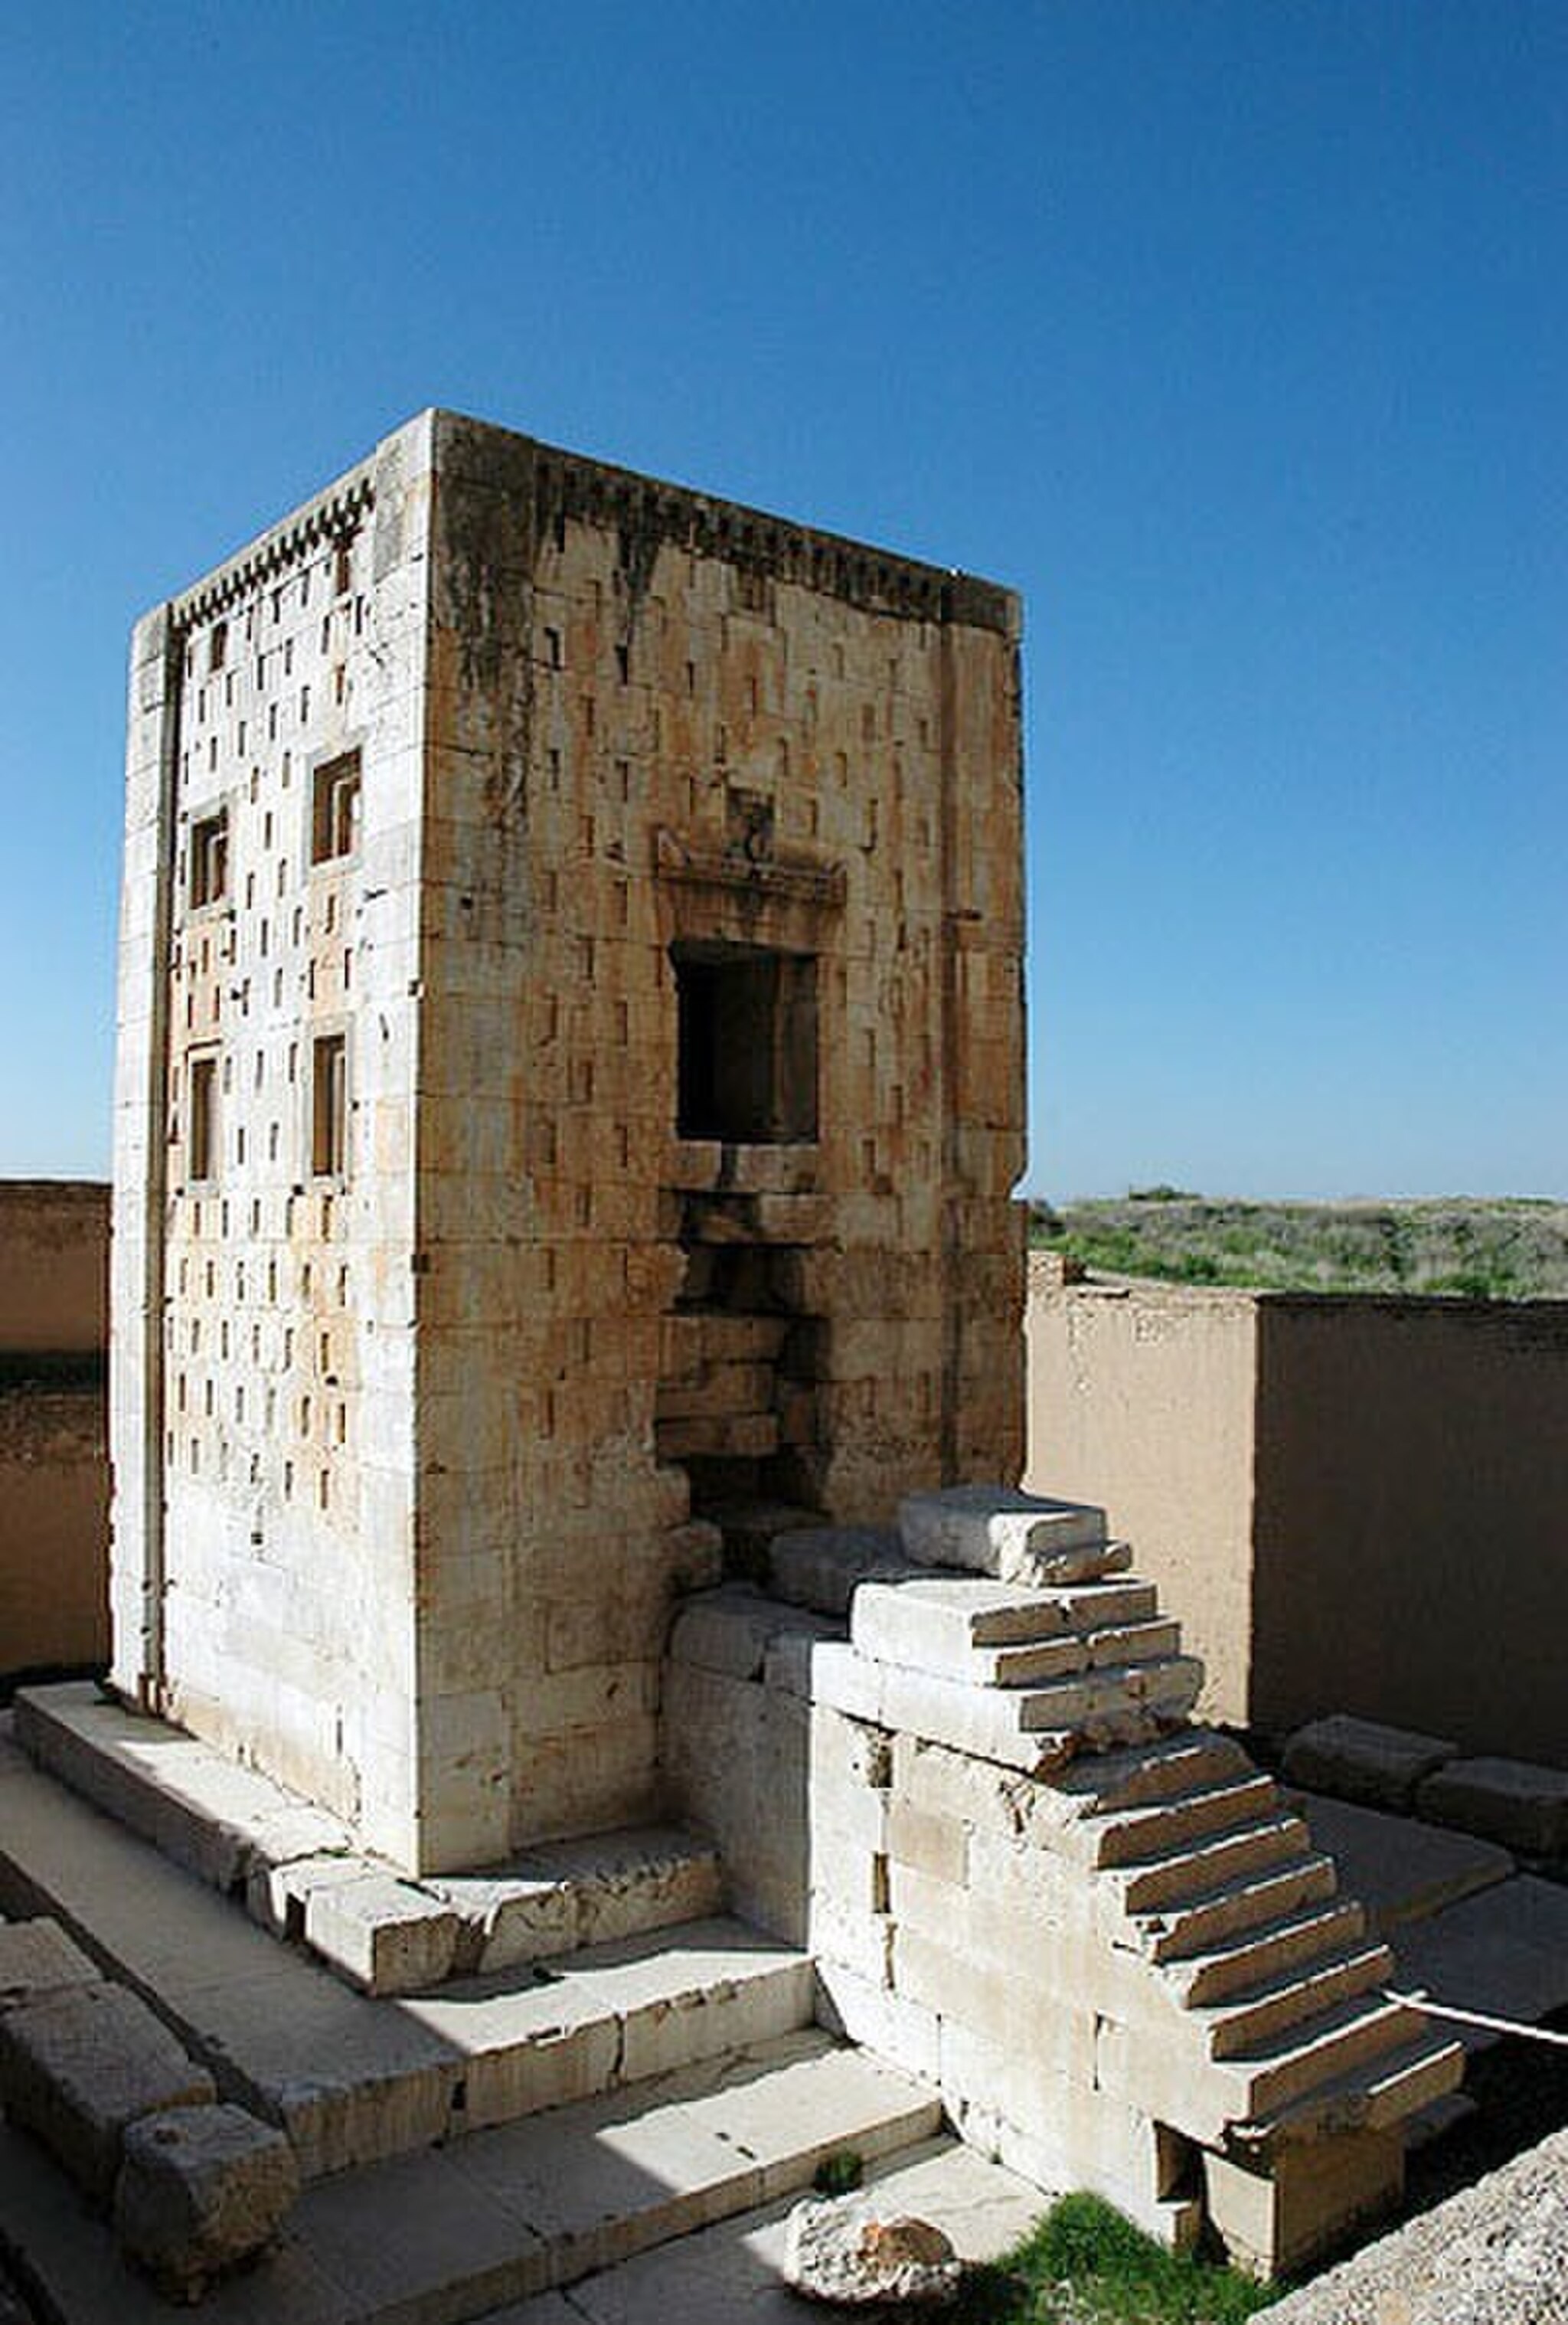
Title: Shiraz in Nowruz 1384 - 21 March 2005 (13 8401010012 L600)
Description: Shiraz in Nowruz 1394 - 21 March 2005
Date: 2005-03-21
Categories: Ka'ba-ye Zartosht, Files from external sources with reviewed licenses, March 2005 in Iran, Photographs from farsnews.ir